Col du Tourmalet

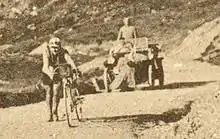
The Col du Tourmalet being climbed in the 1910 Tour de France

The Pyrenees were included in the Tour de France at the insistence of Alphonse Steinès, a colleague of the organiser, Henri Desgrange. He told the story in a book published soon after the event.